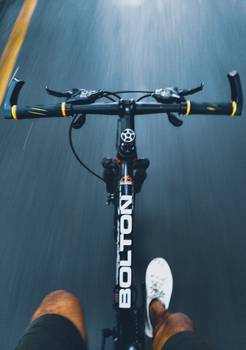
Label: No Watermark